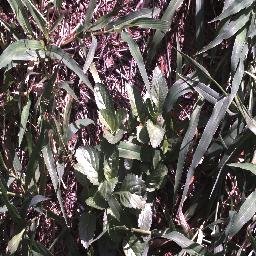
Label: snake_weed